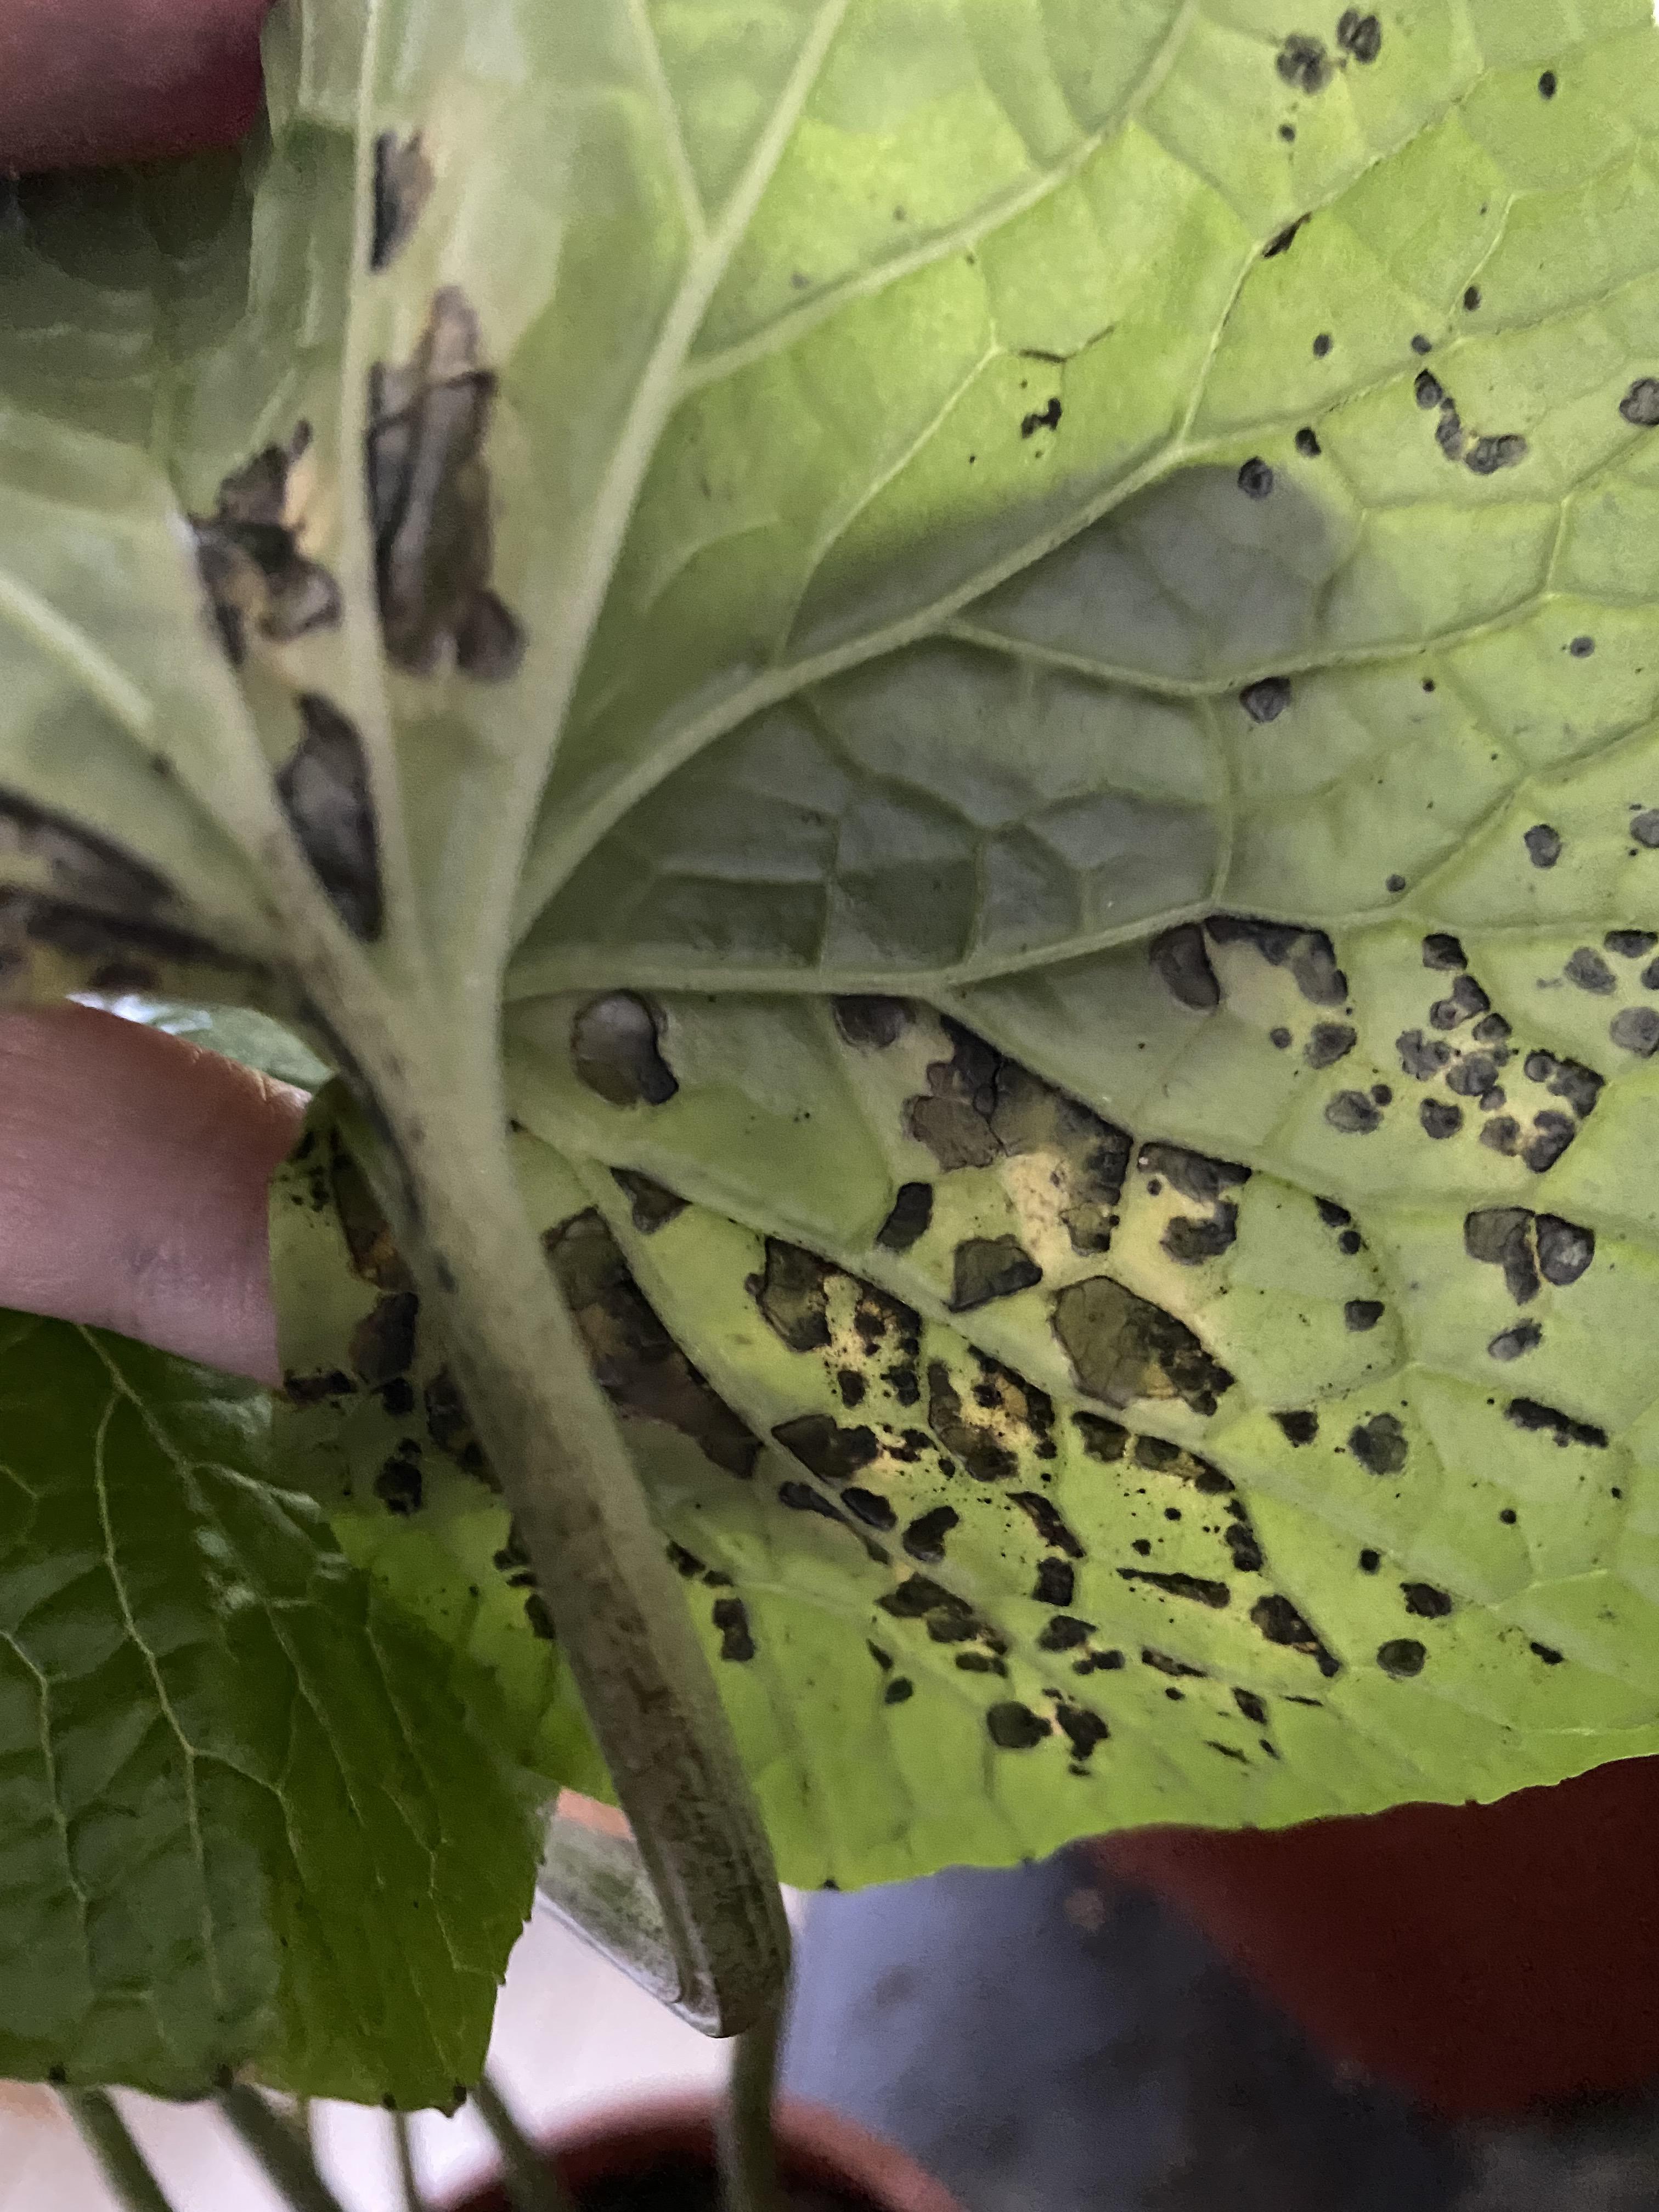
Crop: unknown
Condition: cabbage_alternaria_spot